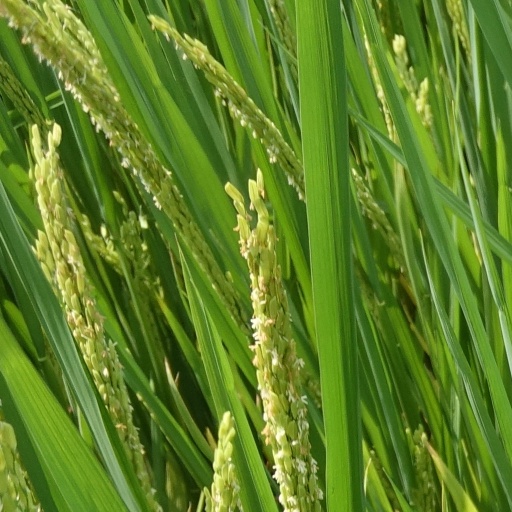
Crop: rice